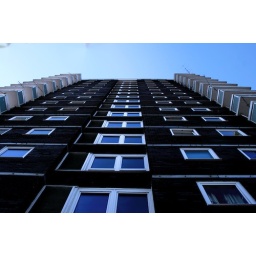
Every time I walk under this I imagine a picture. Here it is! Beautiful clear sky too.